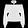
Label: Pullover